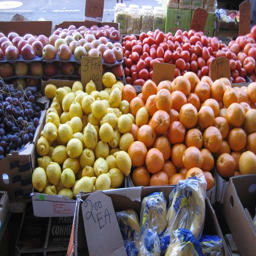
fruits and vegetable sold underneath filming location